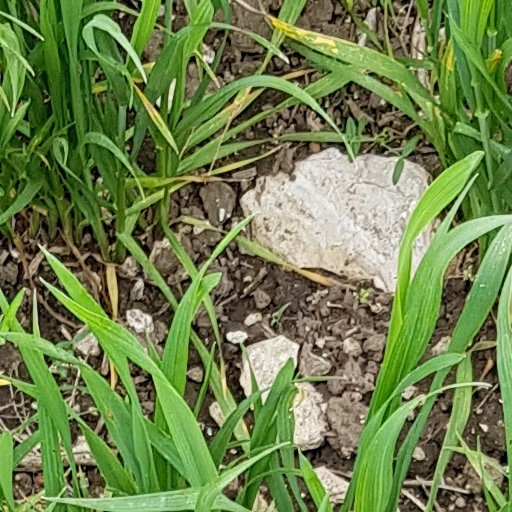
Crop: wheat